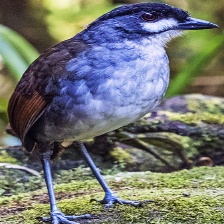
Species: JOCOTOCO ANTPITTA
Scientific name: GRALLARIA RIDGELYI